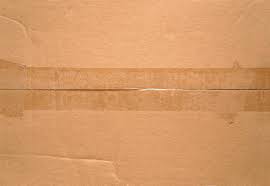
Label: cardboard